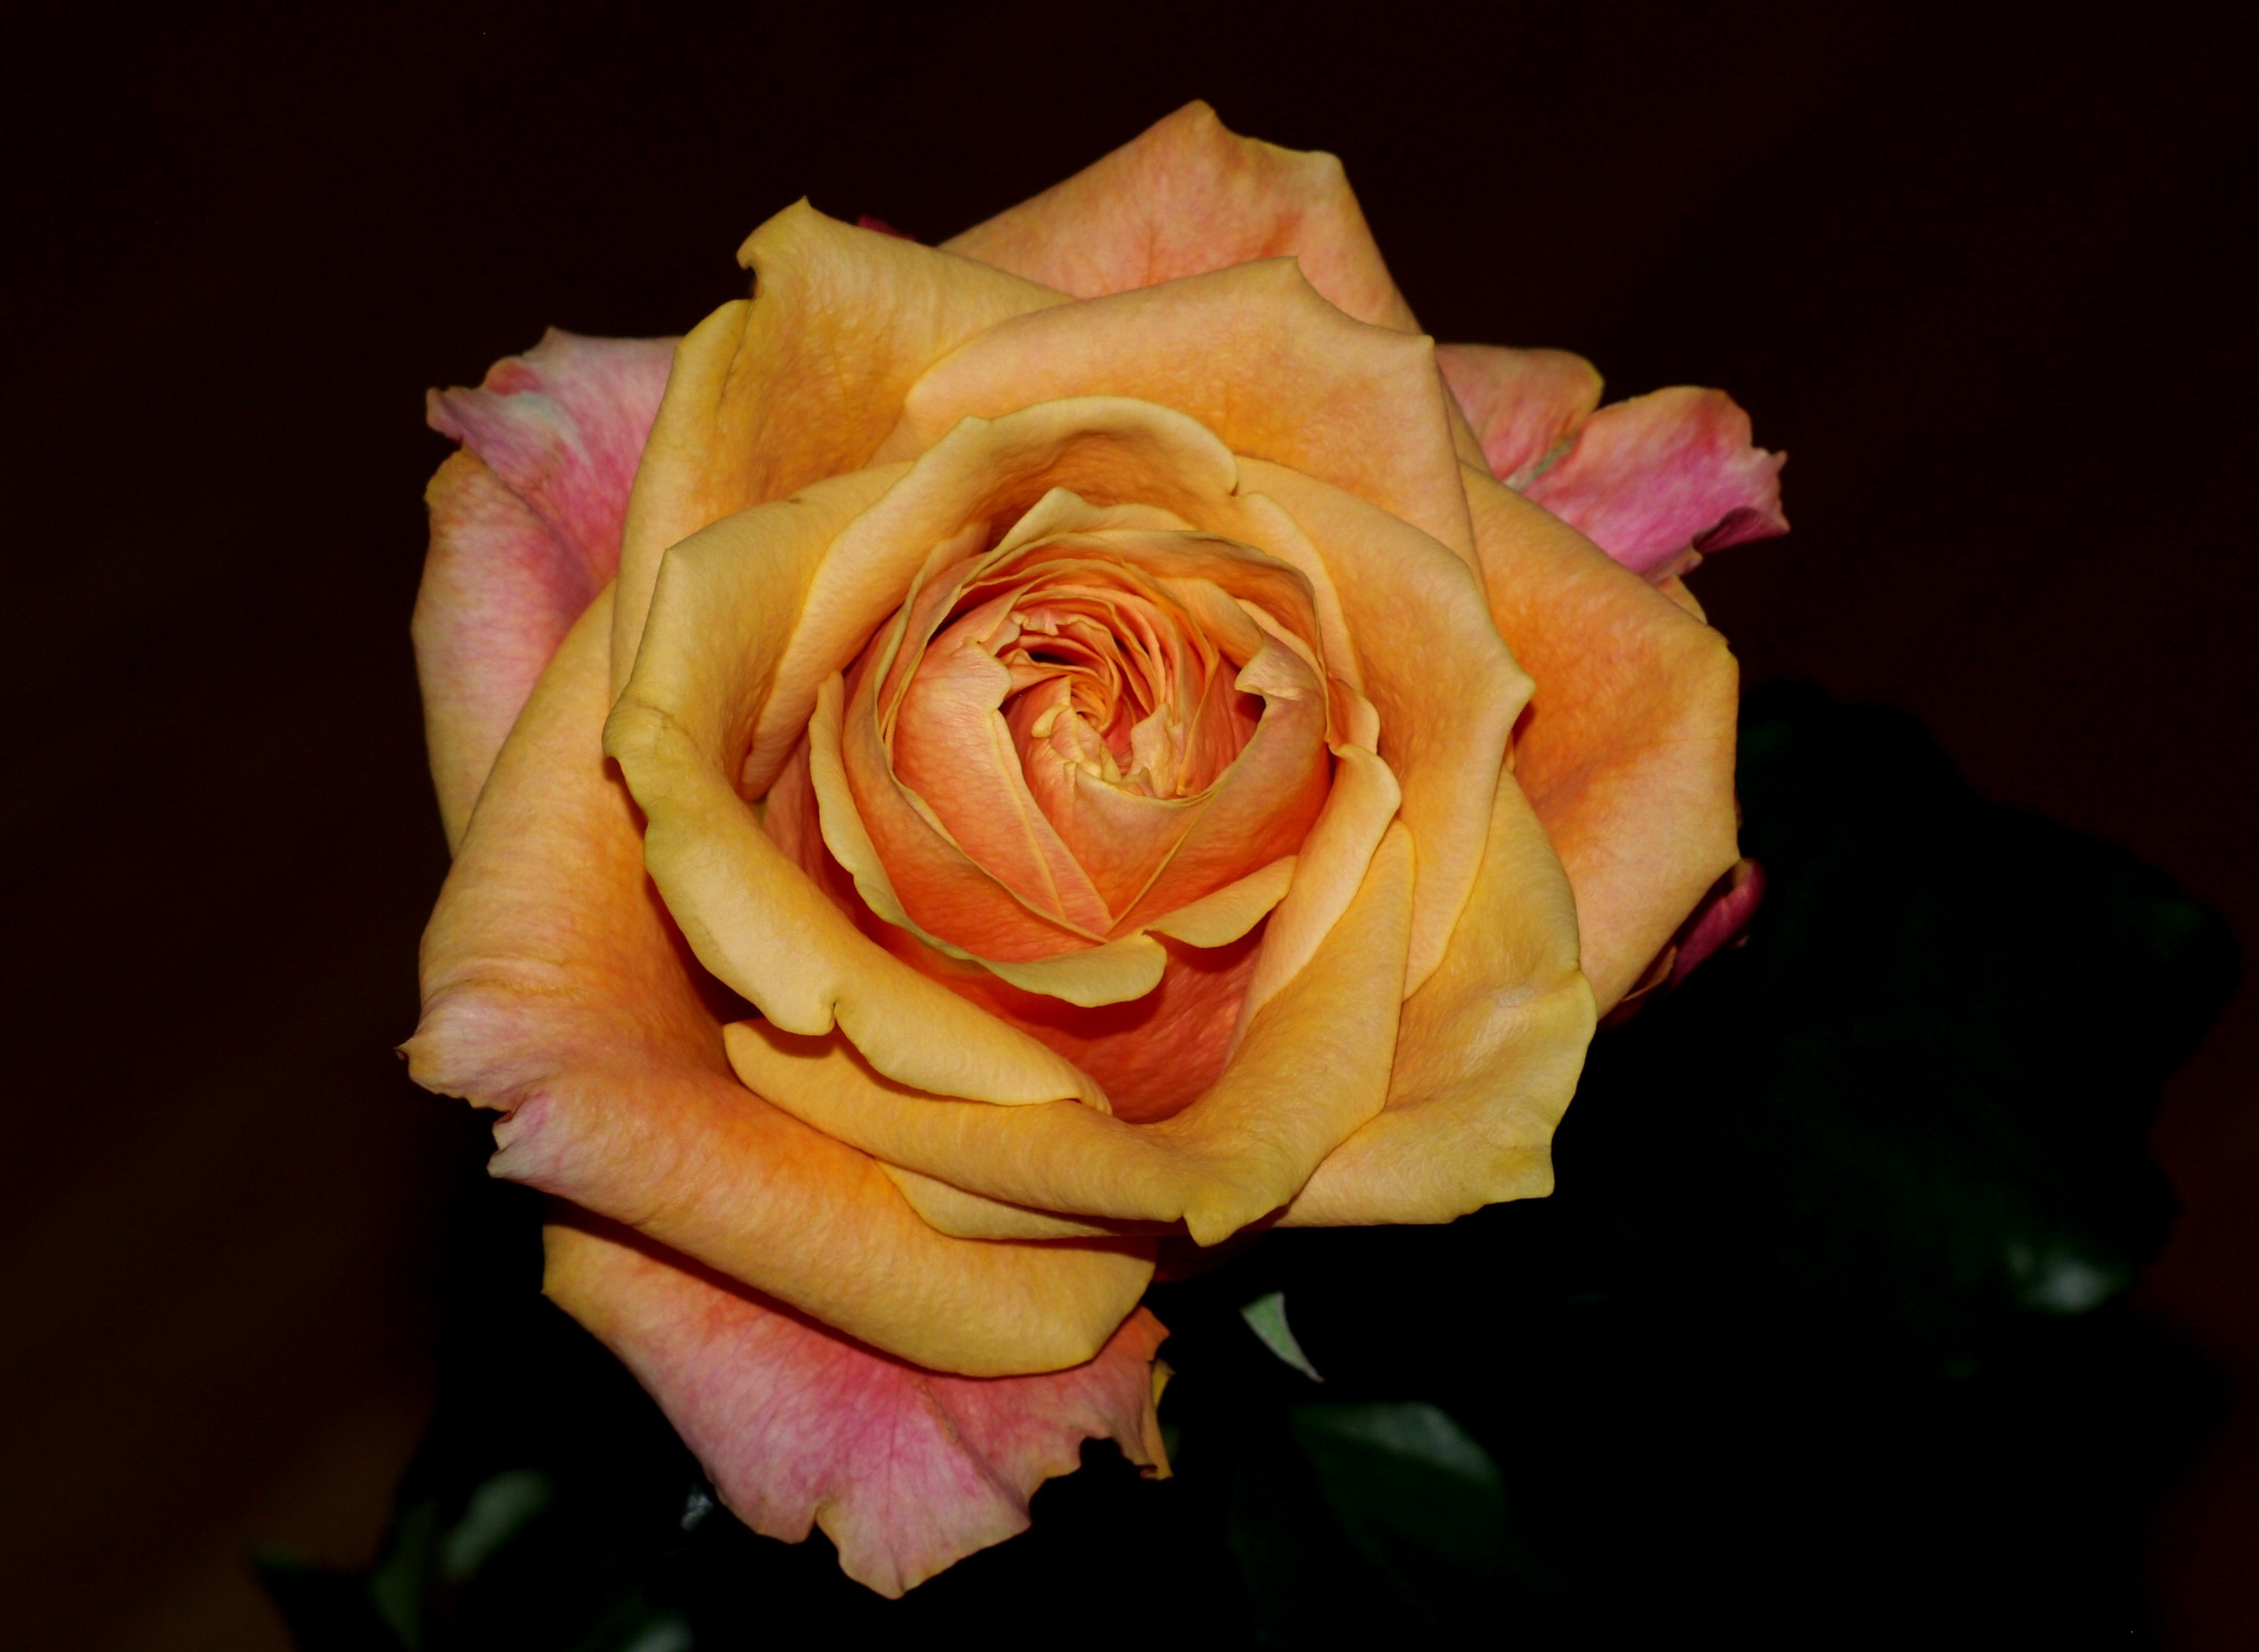
plant, flower, petal, rose, orange, yellow, pink, close up, floribunda, macro photography, flowering plant, garden roses, rose family, plant stem, land plant, rosa centifolia, rose order, austrian briar